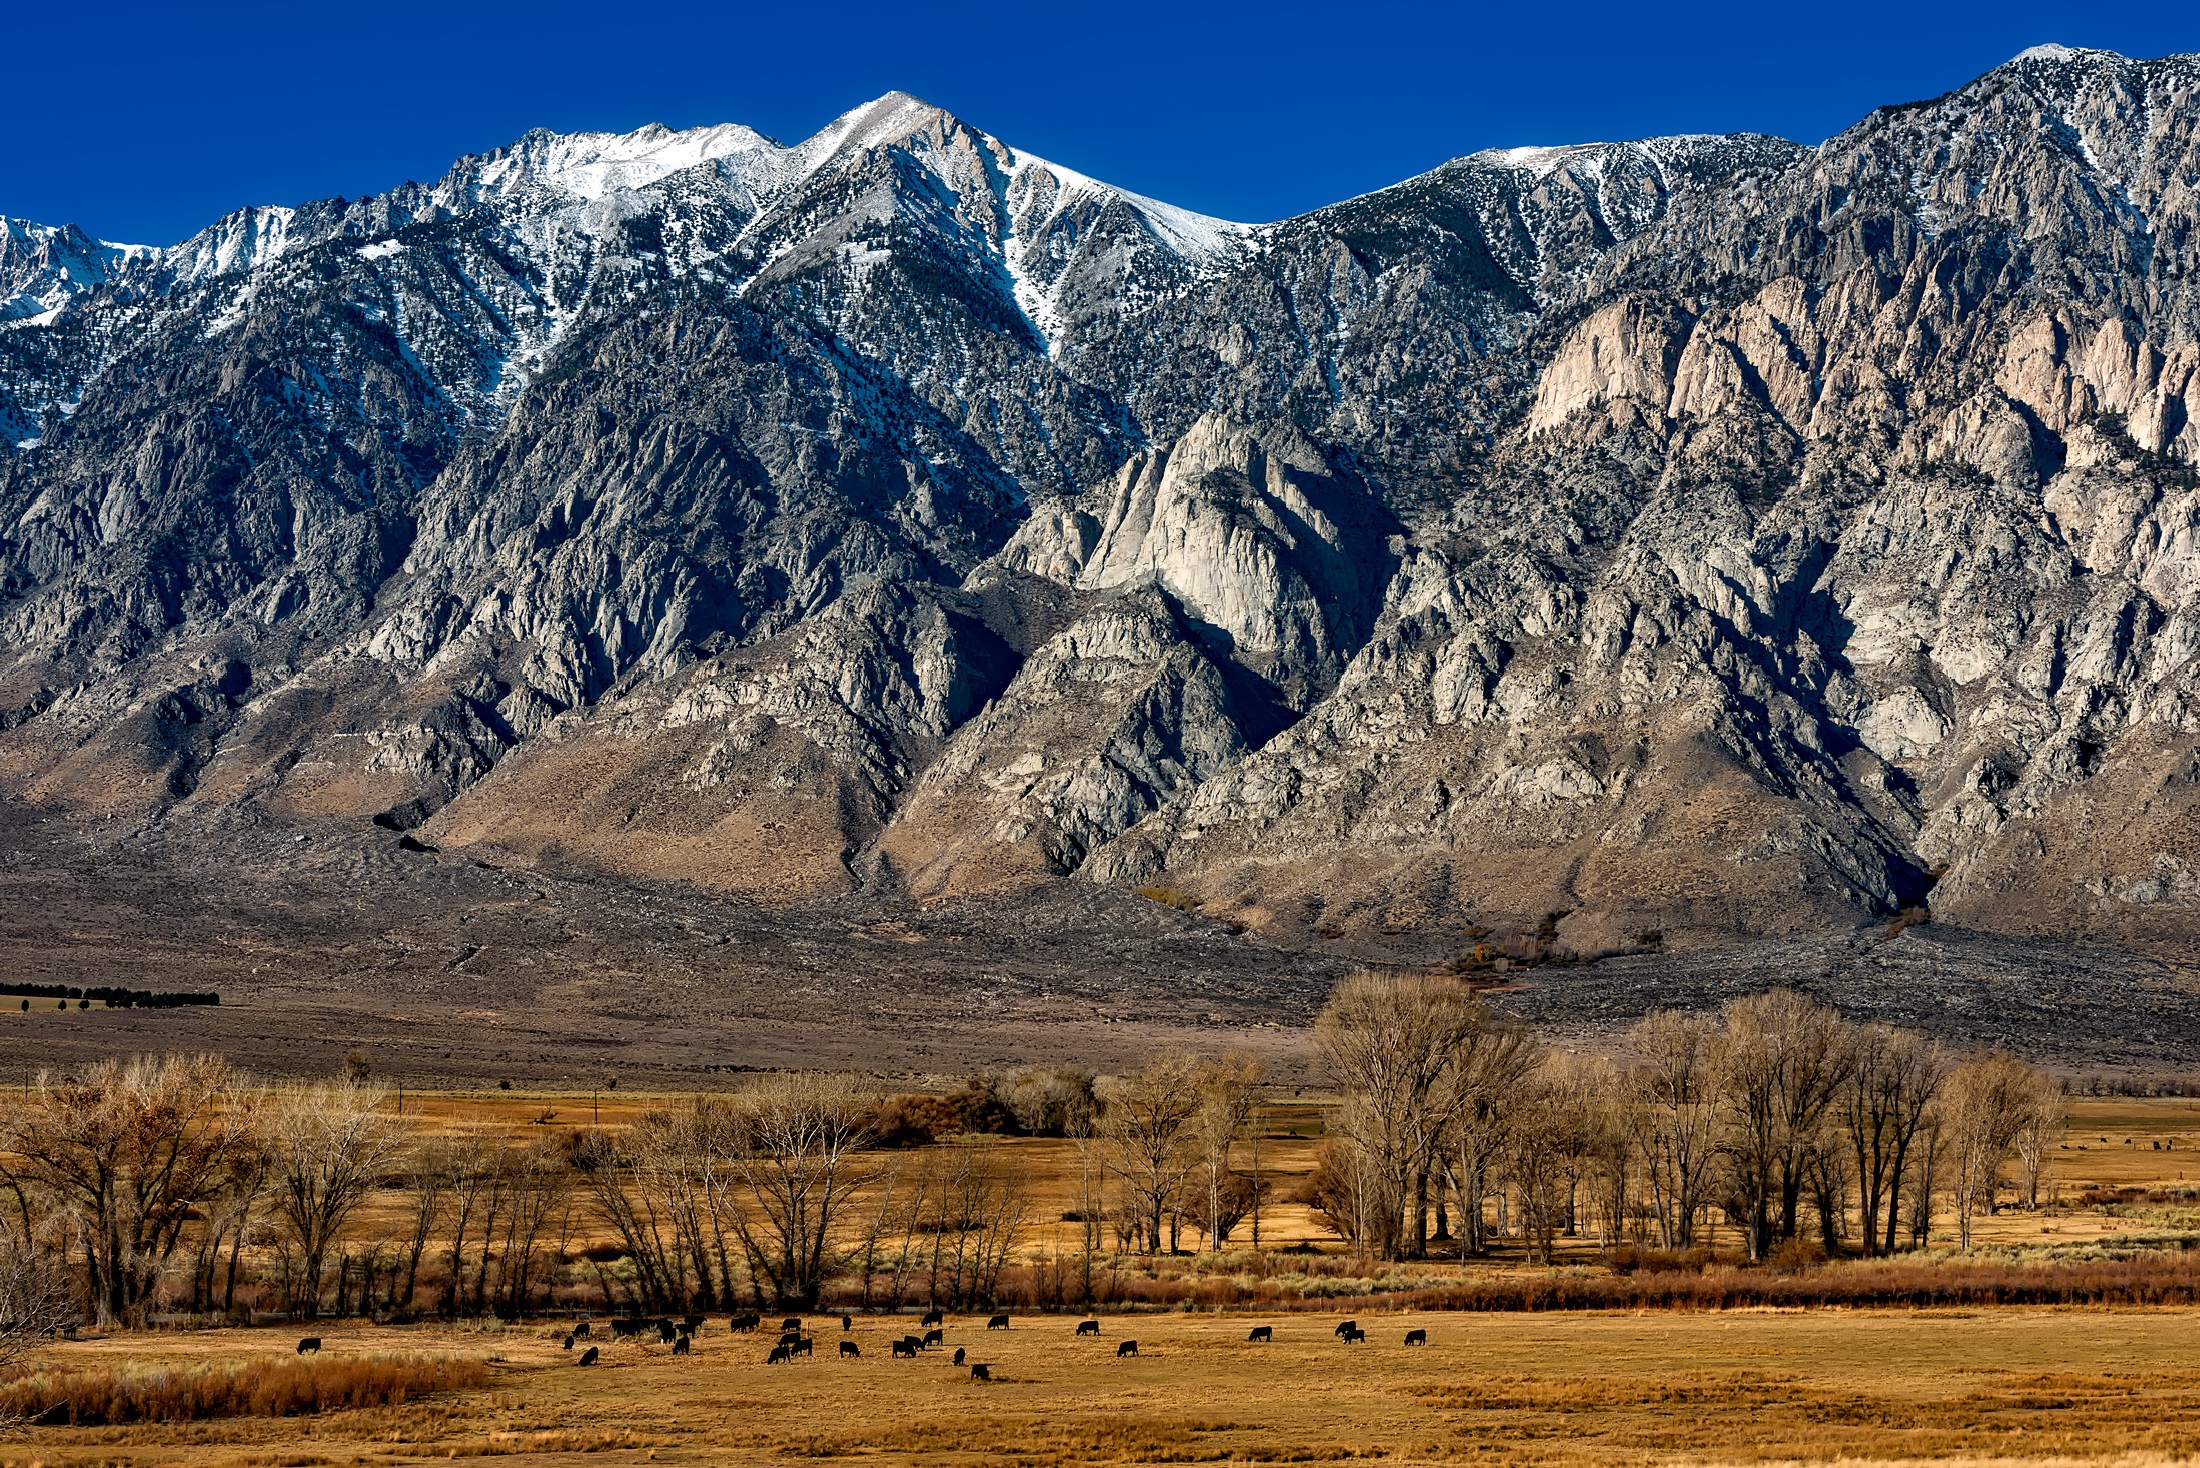
landscape, nature, wilderness, mountain, field, farm, meadow, countryside, valley, mountain range, country, rustic, idyllic, rural, cattle, pasture, grazing, ranch, national park, california, ridge, snowcap, plain, trees, cows, outdoors, hdr, mountains, badlands, plateau, beautiful, pastoral, fell, landform, natural environment, geographical feature, mountainous landforms